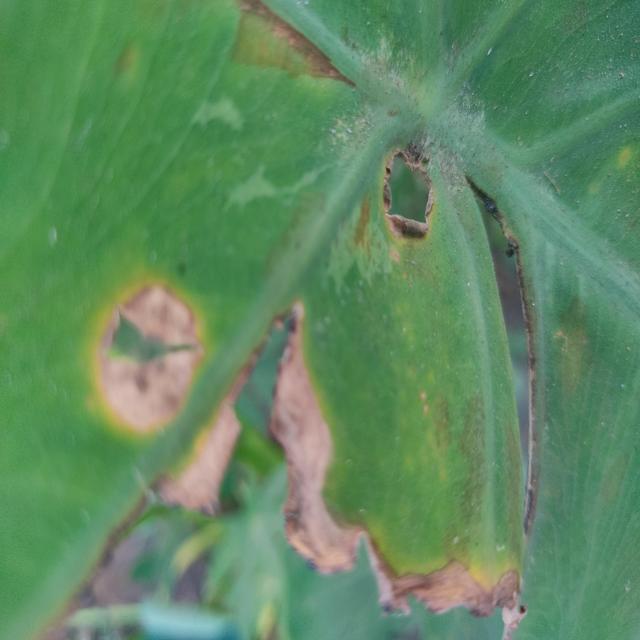
Label: Mid_Blight